Sunoco

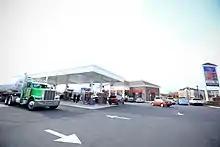
Sunoco fuel station in Middletown, New York operated by Gas Land Petroleum, Inc.

In 2004, Sunoco replaced the ConocoPhillips' 76 brand as the "Official Fuel of NASCAR".